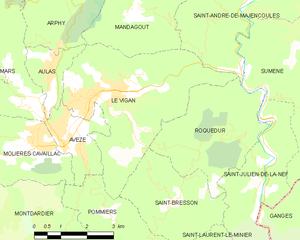
Carte de la commune française de code INSEE 30350 - Le Vigan (Gard)
Le Vigan est une commune du sud de la France, sous-préfecture du département du Gard dans la région française d'Occitanie.